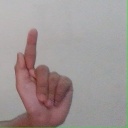
अक्षर: ळ